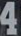
Number: 4